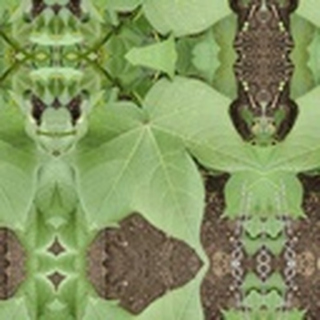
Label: healthy_cotton